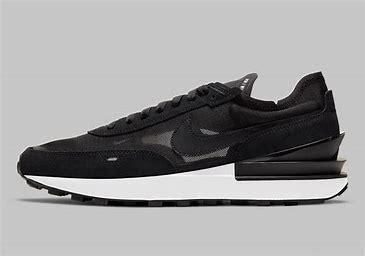
Brand: Nike
Model: Waffle One